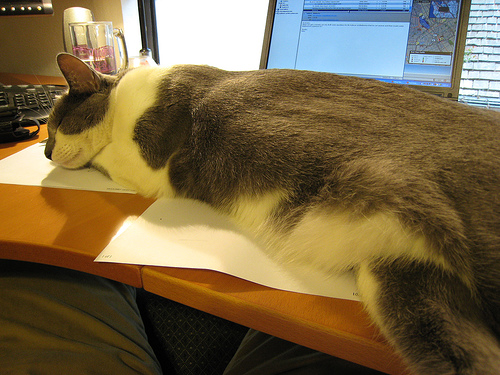
question: どれくらいの種類の動物が居ますか？
answer: 一種類

question: 動物は全部で何匹ですか？
answer: １匹

question: どんな名前ですか？
answer: 猫

question: 猫何の上に居ますか？
answer: 机

question: 猫はどんな体勢ですか？
answer: 寝転んでいる

question: パソコンはいくつありますか？
answer: １台

question: パソコンはどこに有りますか？
answer: 猫の後ろ

question: 猫の下に何が有りますか？
answer: 紙